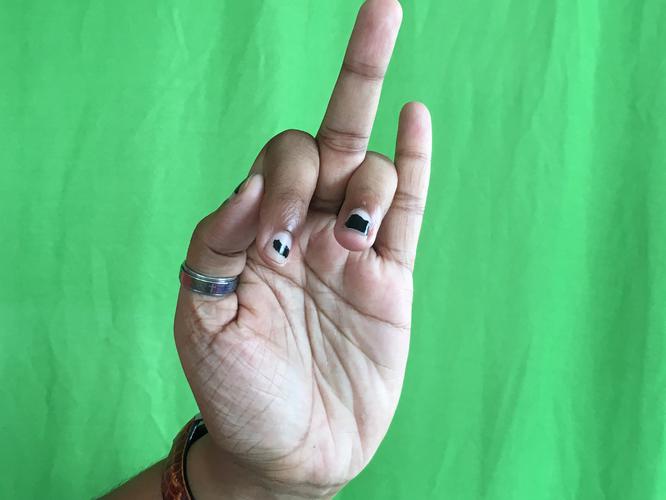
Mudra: Shukatundam
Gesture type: single_hand